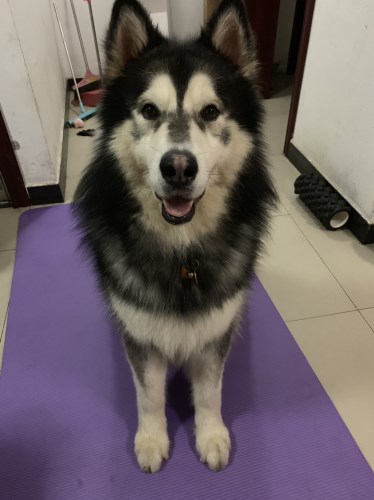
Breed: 1324-n000004-malamute